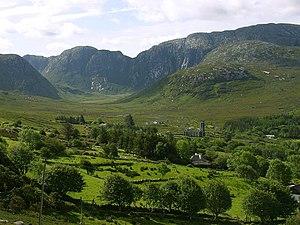
Poisoned Glen et l'église de Dun Luiche
Poisoned Glen est une vallée des montagnes de Derryveagh, faisant partie du parc national de Glenveagh, dans le comté de Donegal en Irlande.